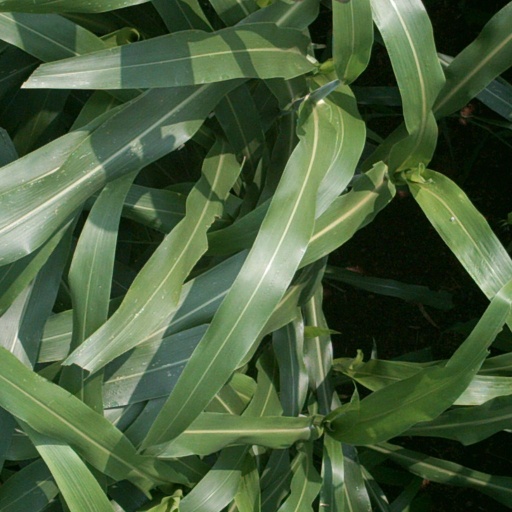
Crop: sorghum